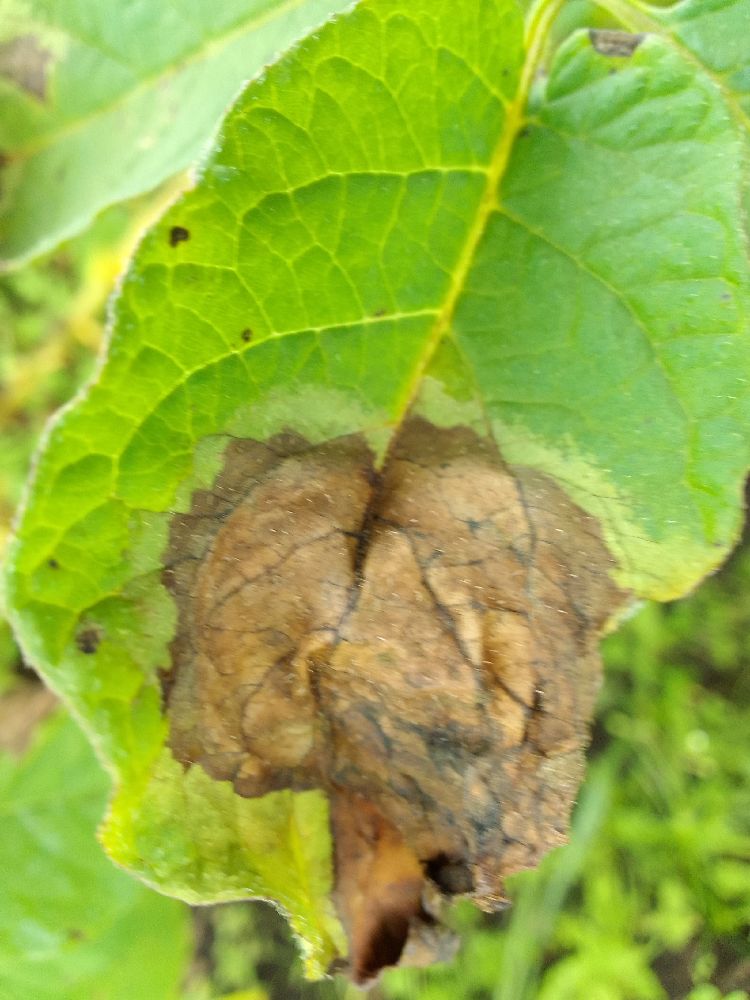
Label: Late blight